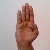
The image shows a hand gesture representing the letter 'B' in Indian Sign Language.